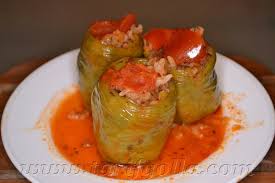
Yemek: biber_dolmasi